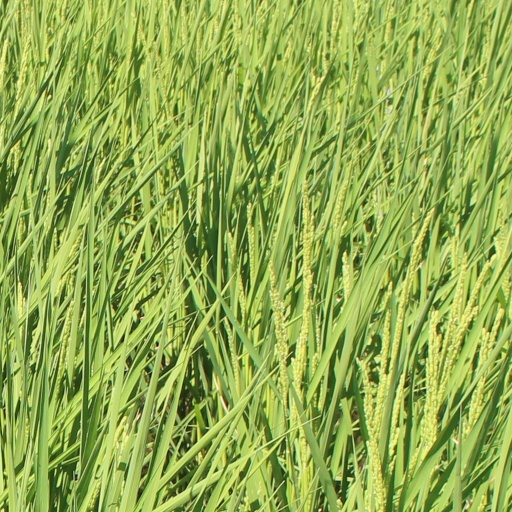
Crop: rice